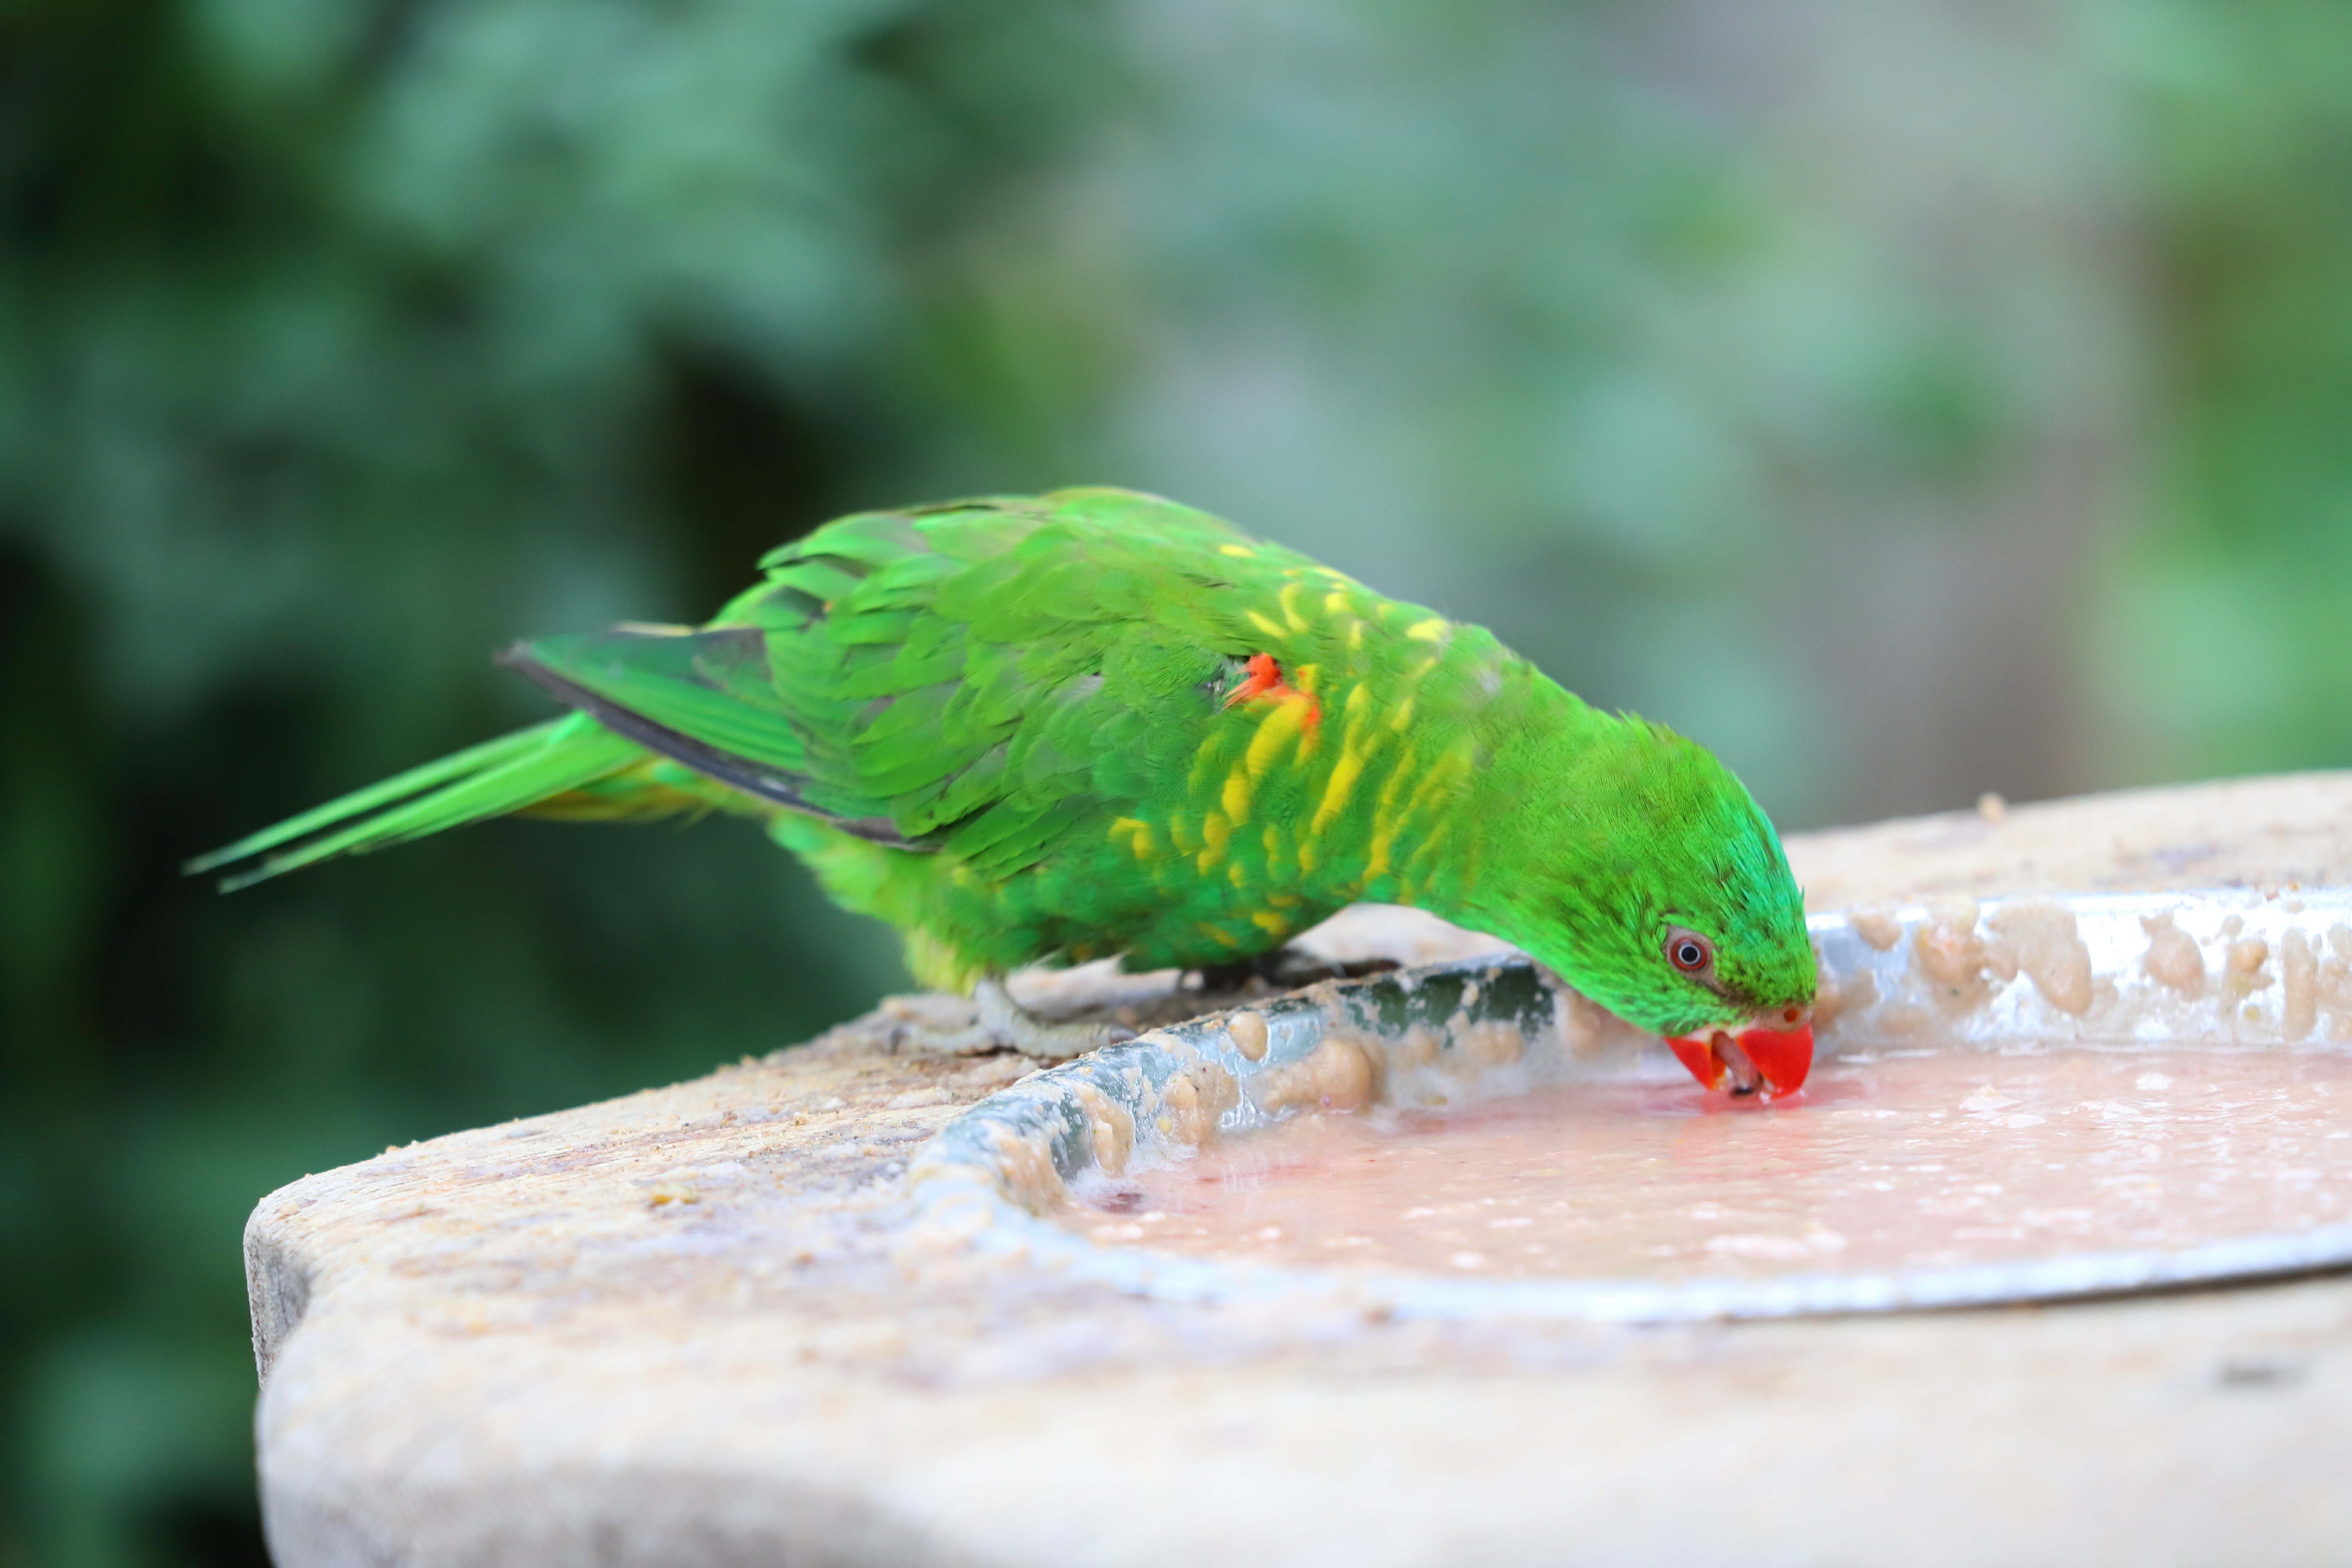
Canon EOS, bird, vertebrate, beak, lorikeet, parrot, feather, green, parakeet, budgie, wing, adaptation, organism, tail, lovebird, zoo, wildlife, perico